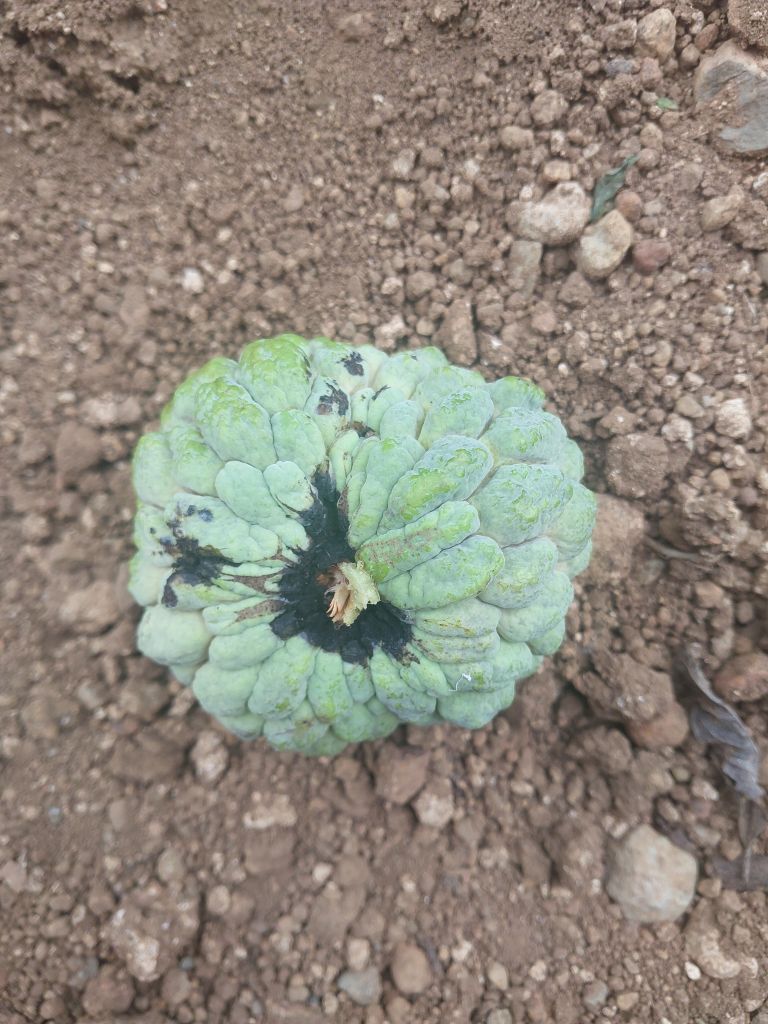
Disease label: Blank Canker